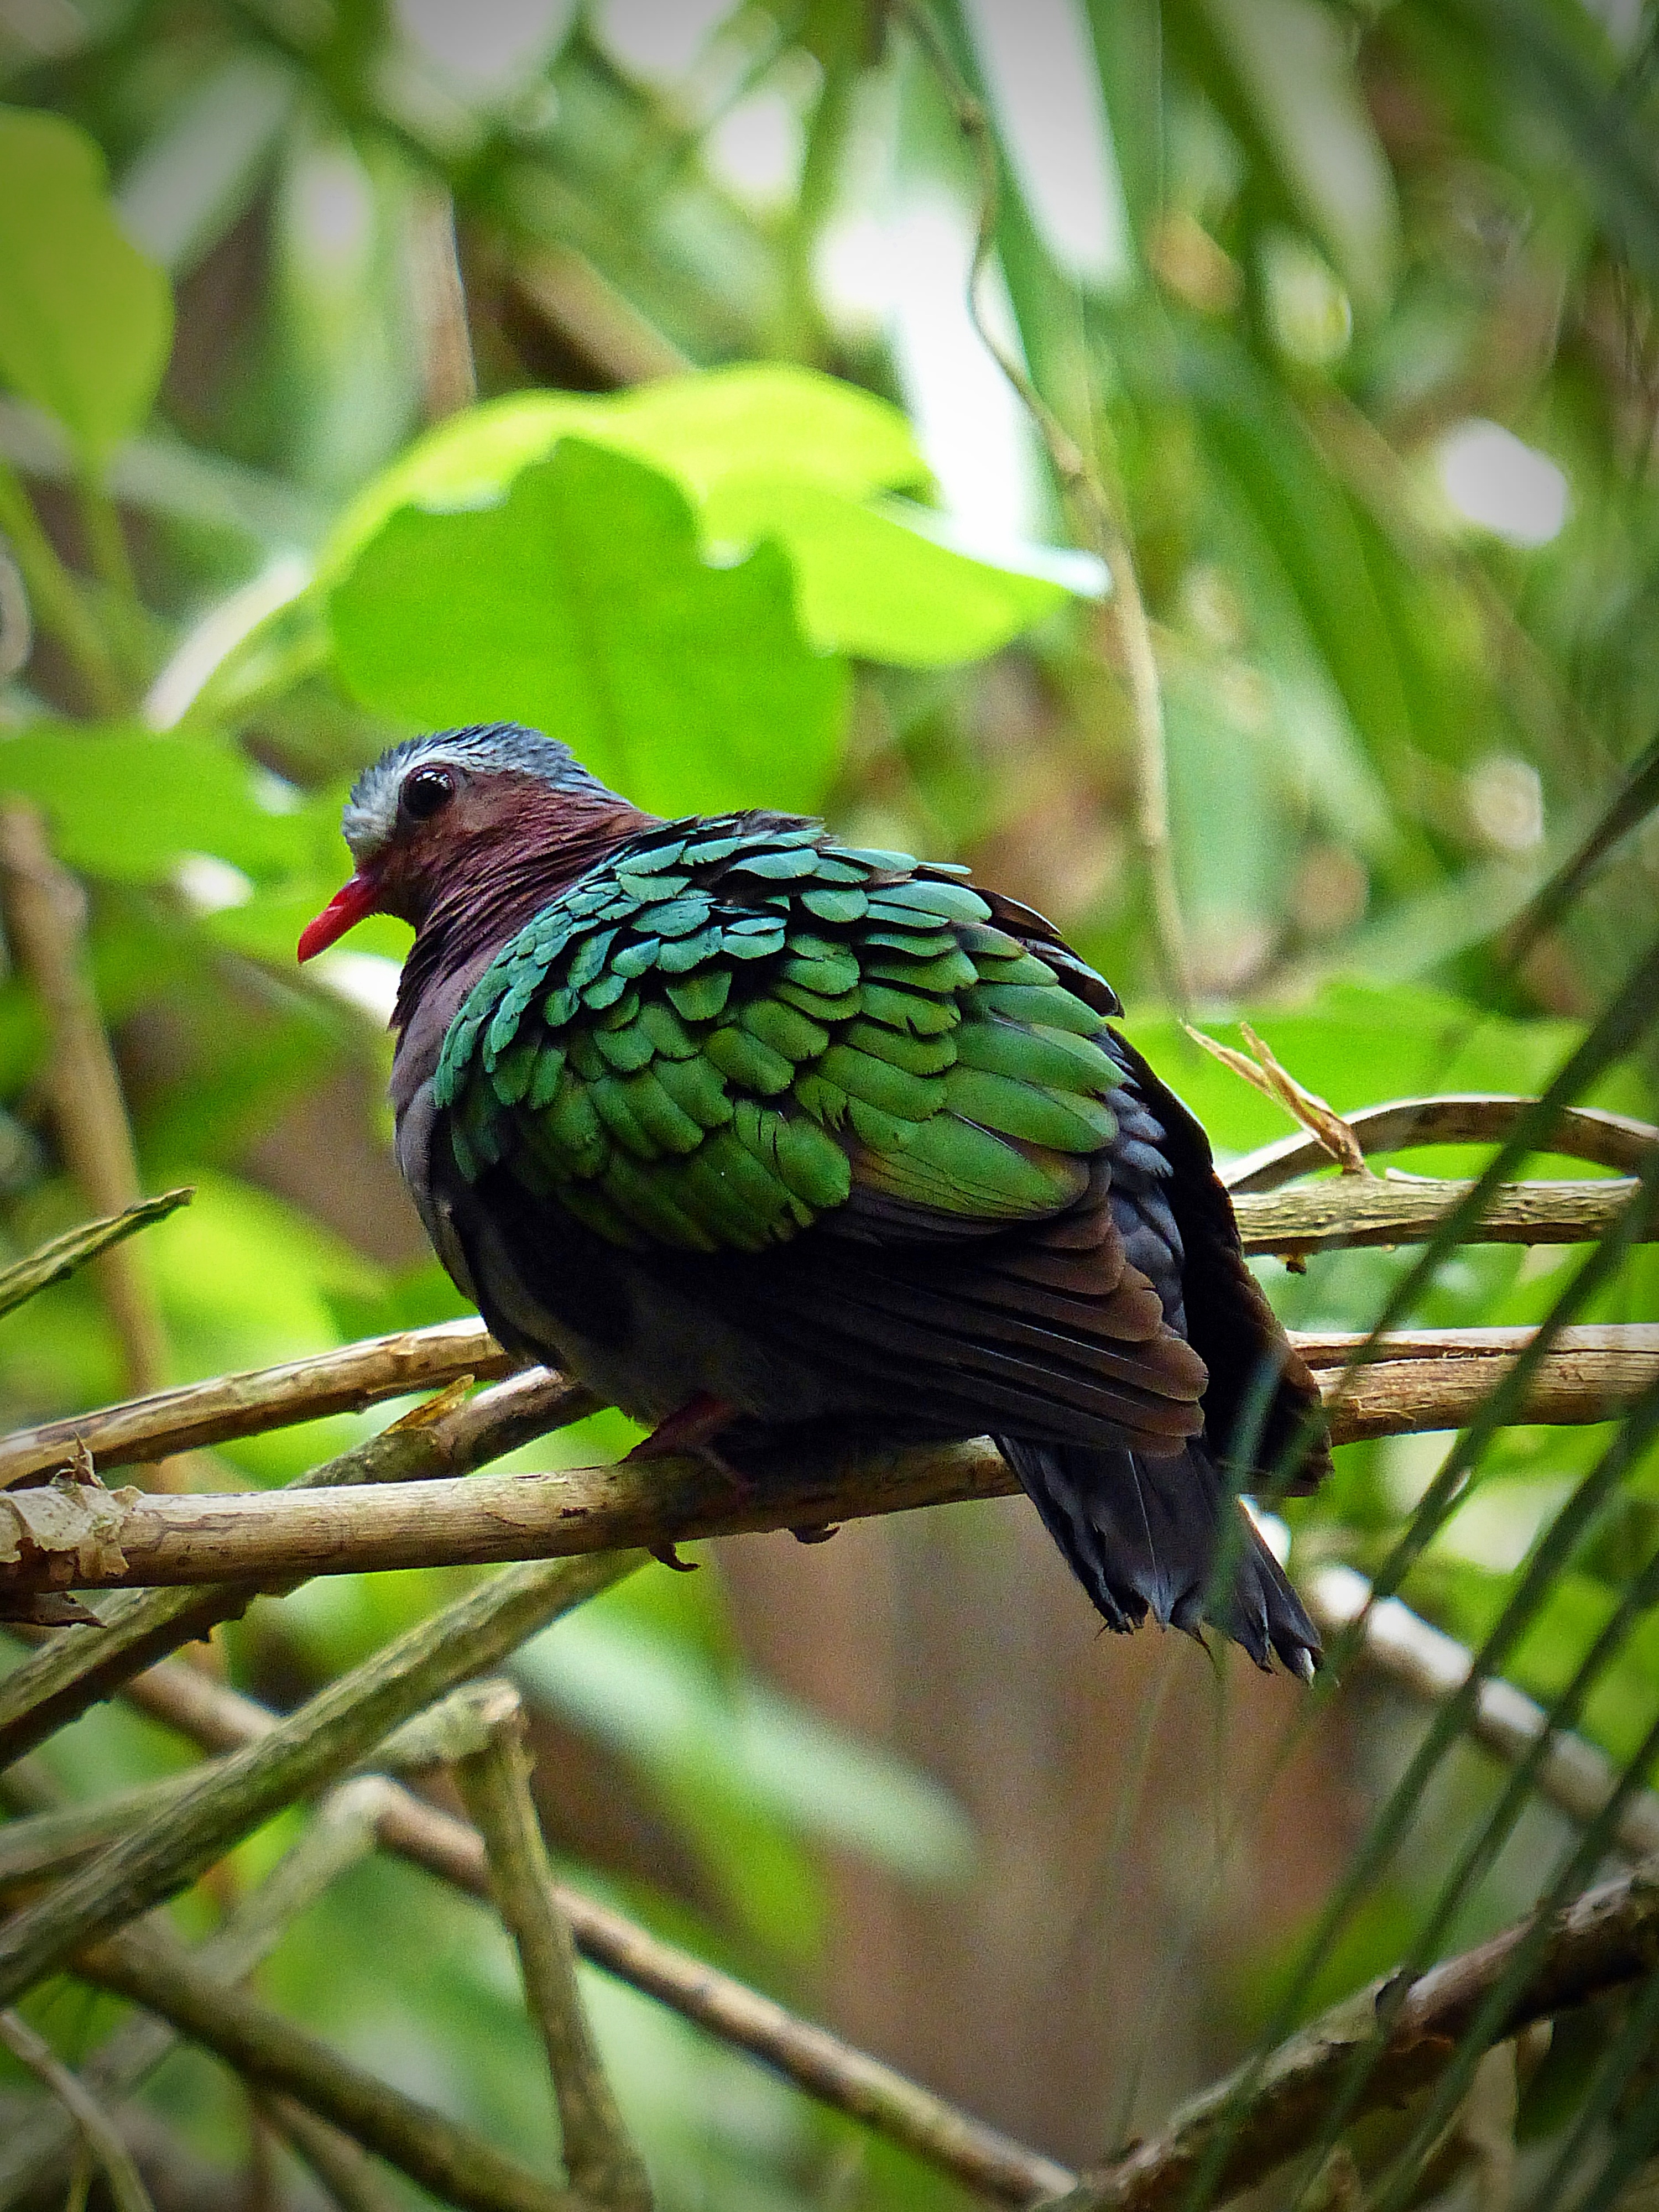
nature, branch, bird, wildlife, green, beak, botany, colorful, fauna, plumage, lorikeet, close up, vertebrate, perching bird